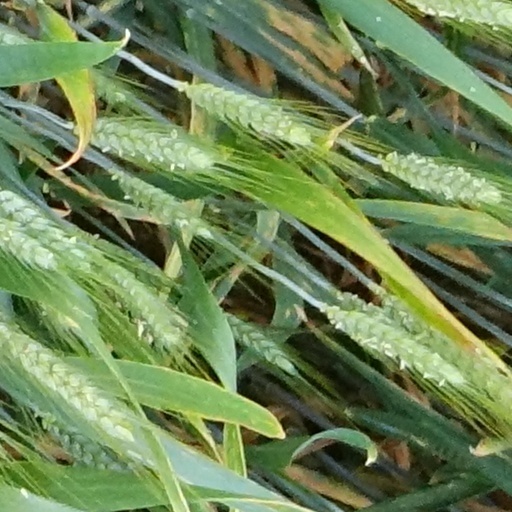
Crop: wheat